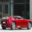
Label: automobile